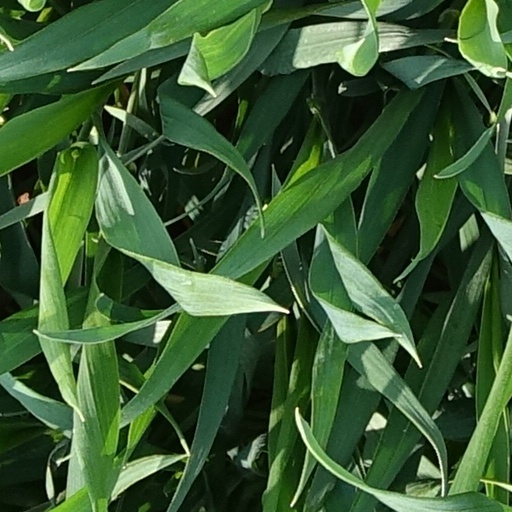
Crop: wheat